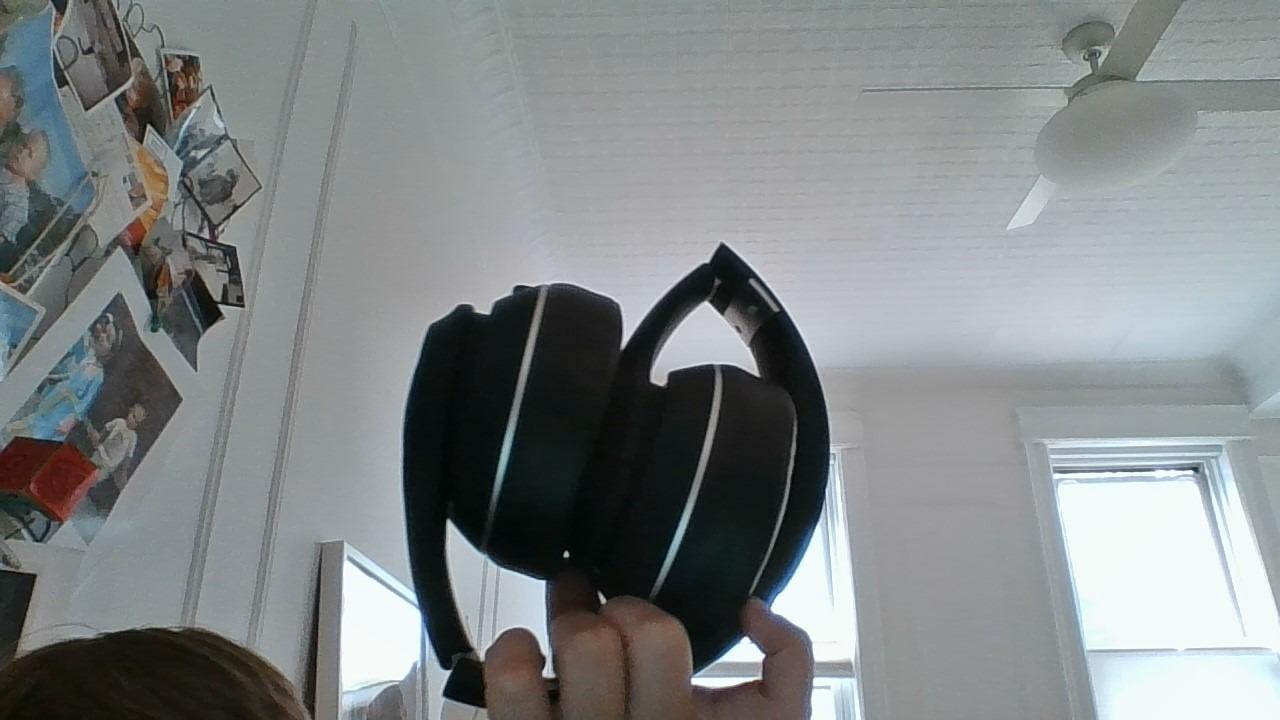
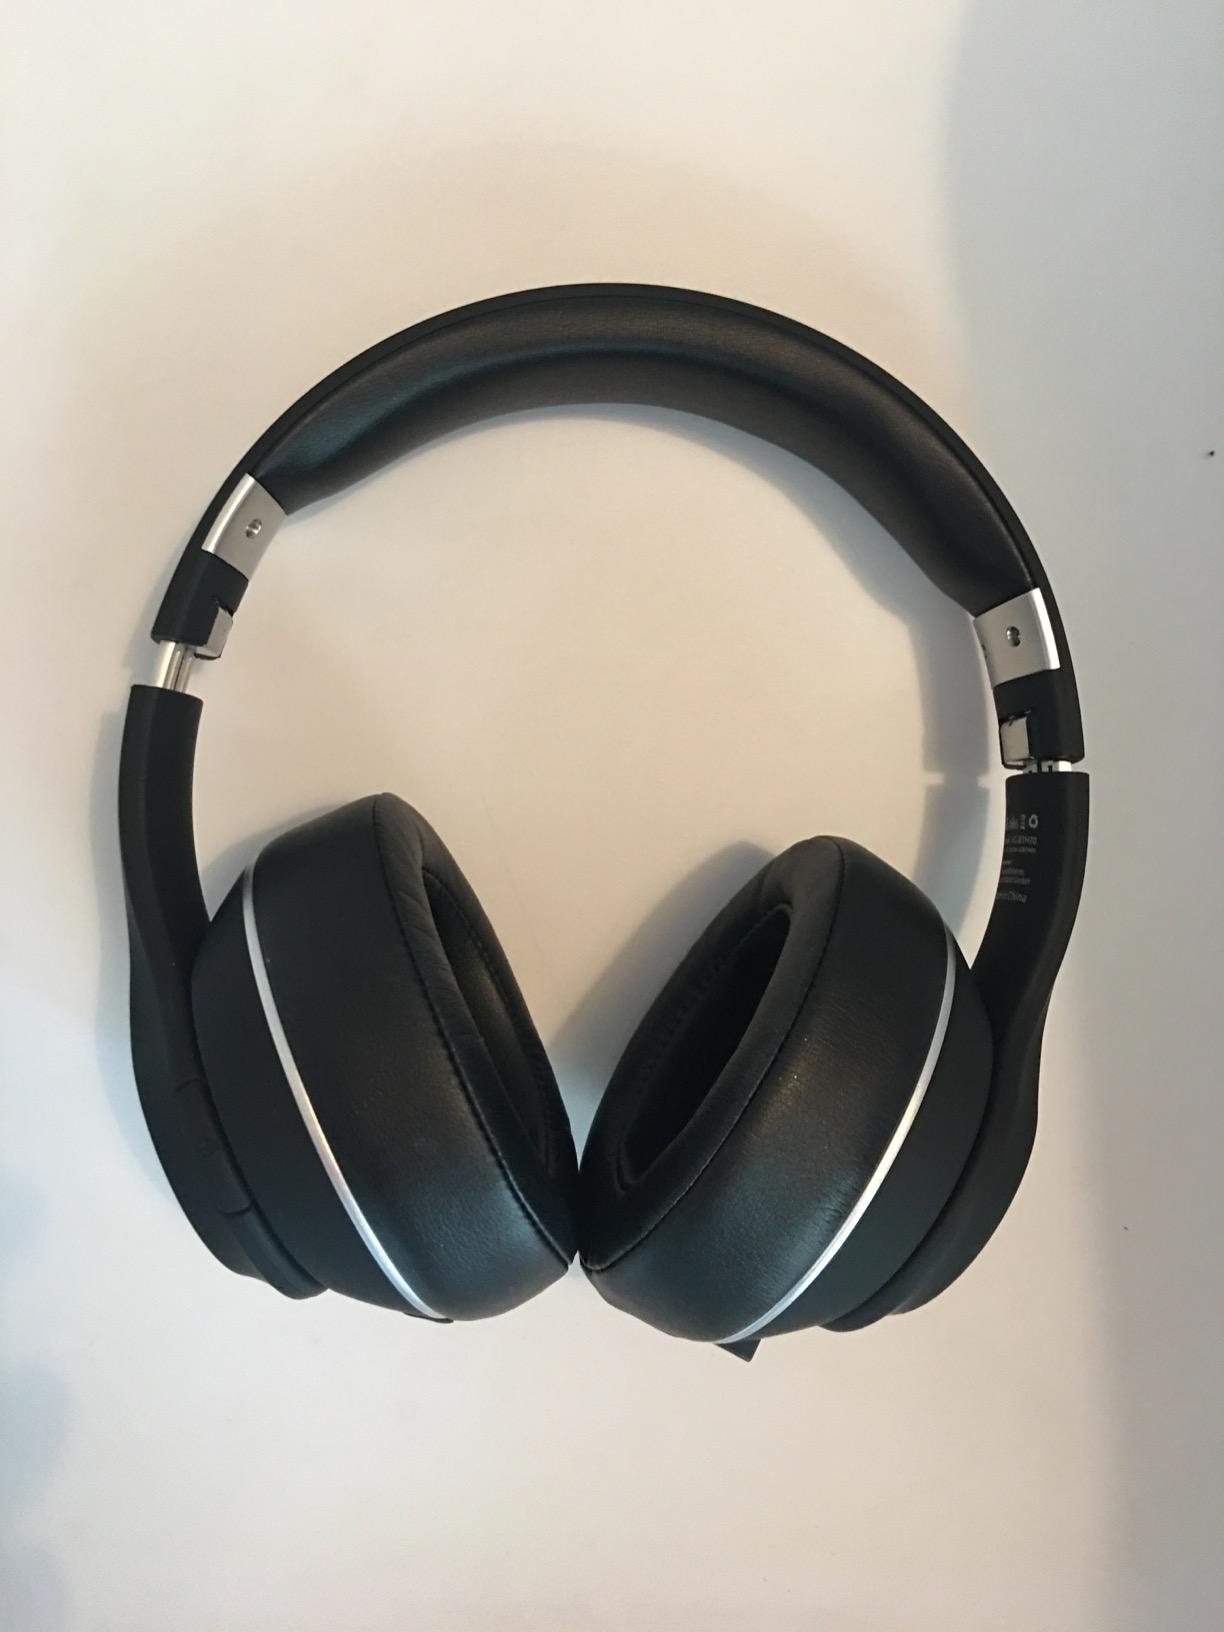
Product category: headphones
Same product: yes